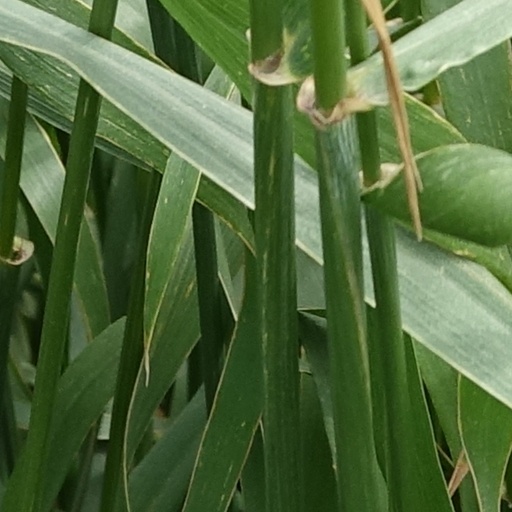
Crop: wheat